Succession to the Chinese throne

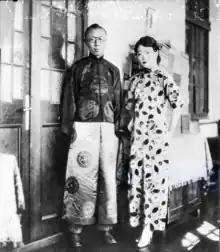
Emperor Puyi and consort Wanrong, 1928–1930.

In 1912, the Qing dynasty was overthrown and China was declared a republic. However, Puyi continued to reign in the Forbidden City until 1924, when the Articles of Favorable Treatment were revoked.